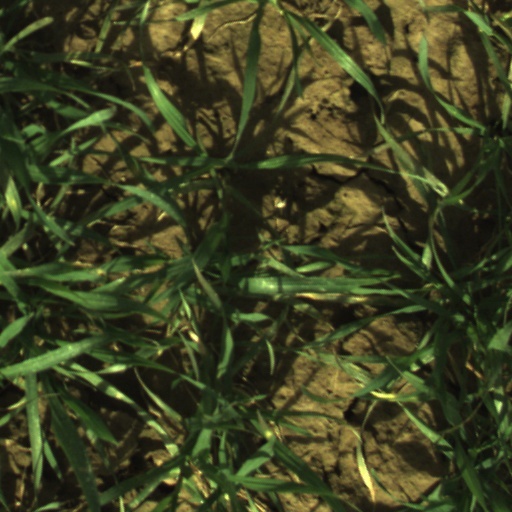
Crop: wheat